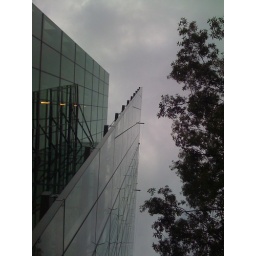
Helmut Jahn's sexy new office building on K St in DC